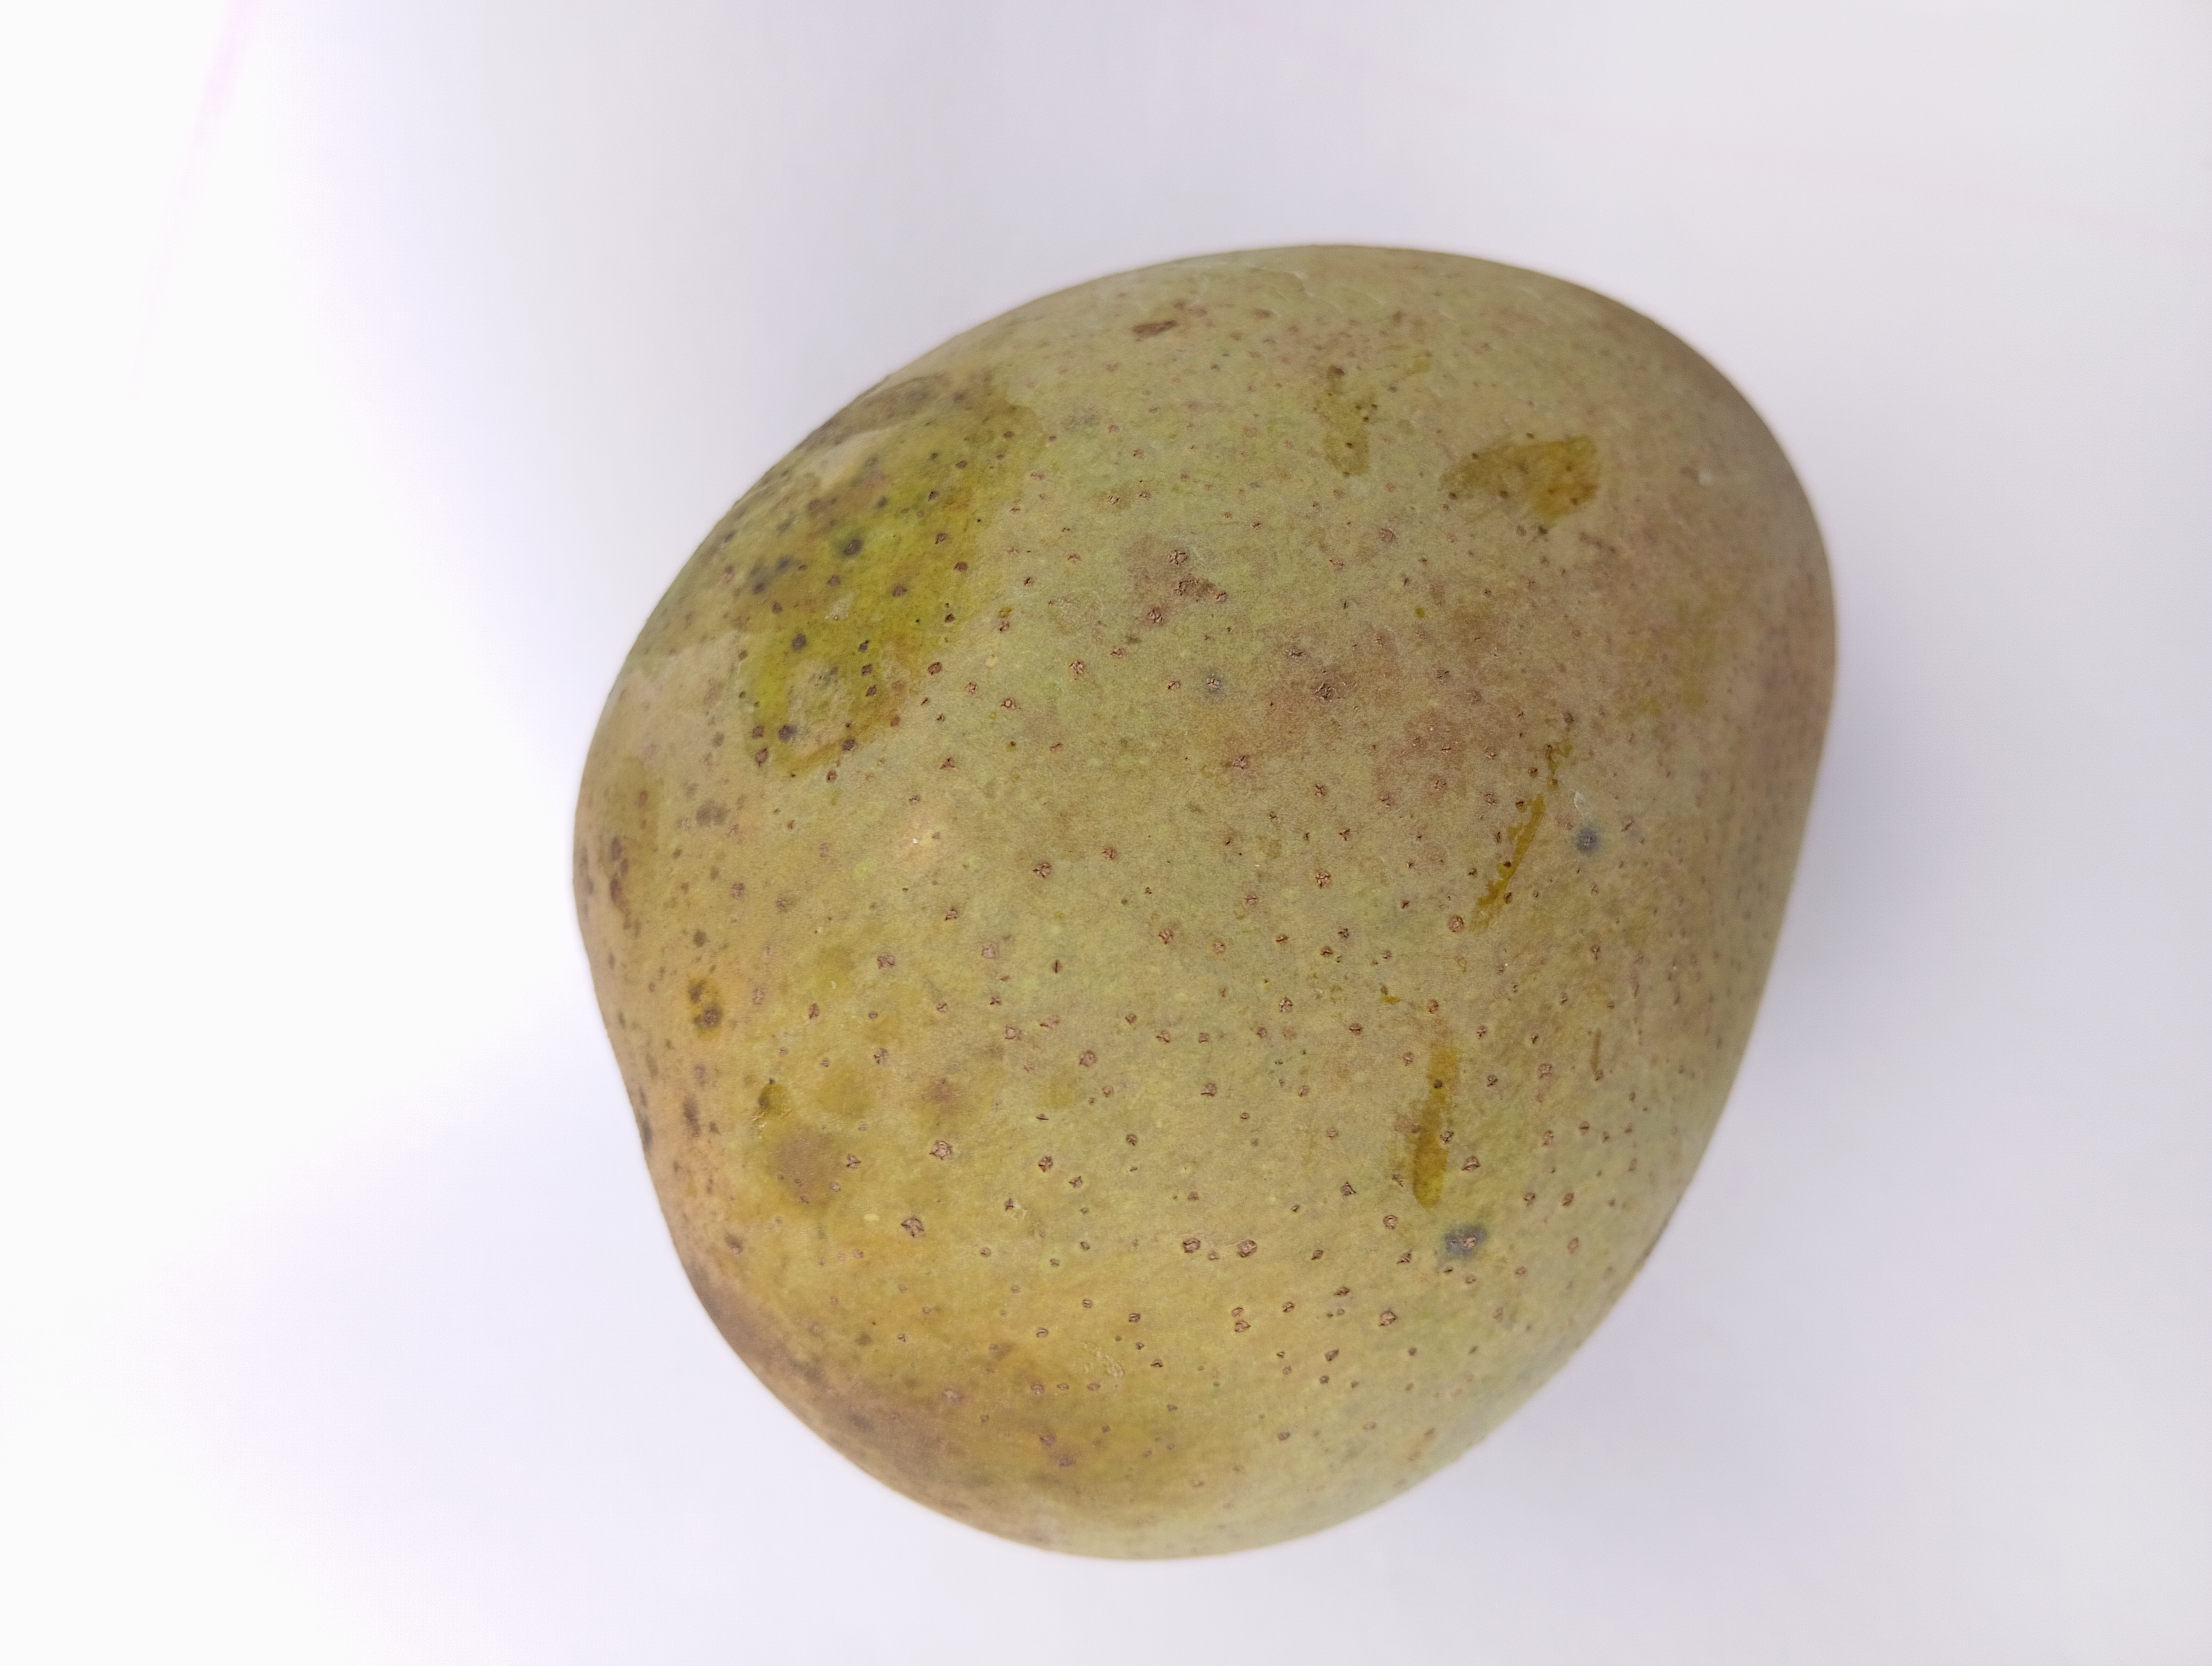
Mango variety: Himsagar